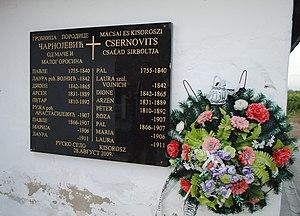
Le tombeau de la famille Čarnojević est situé à Rusko Selo, dans la province de Voïvodine, dans la municipalité de Kikinda et dans le district du Banat septentrional, en Serbie. Il est inscrit sur la liste des monuments culturels de grande importance de la République de Serbie.